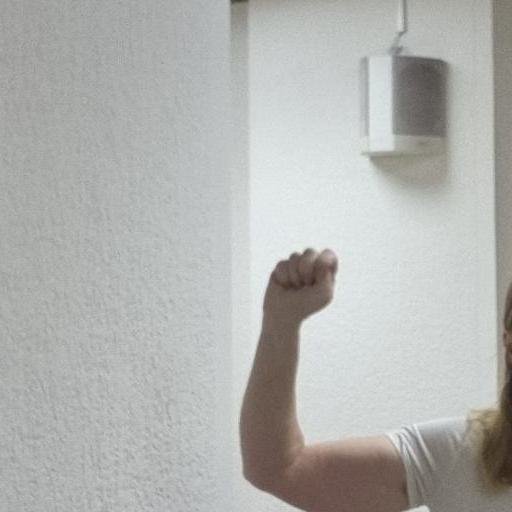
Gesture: fist